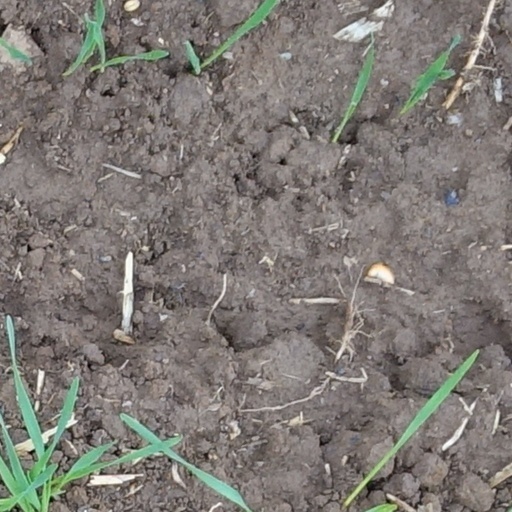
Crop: wheat